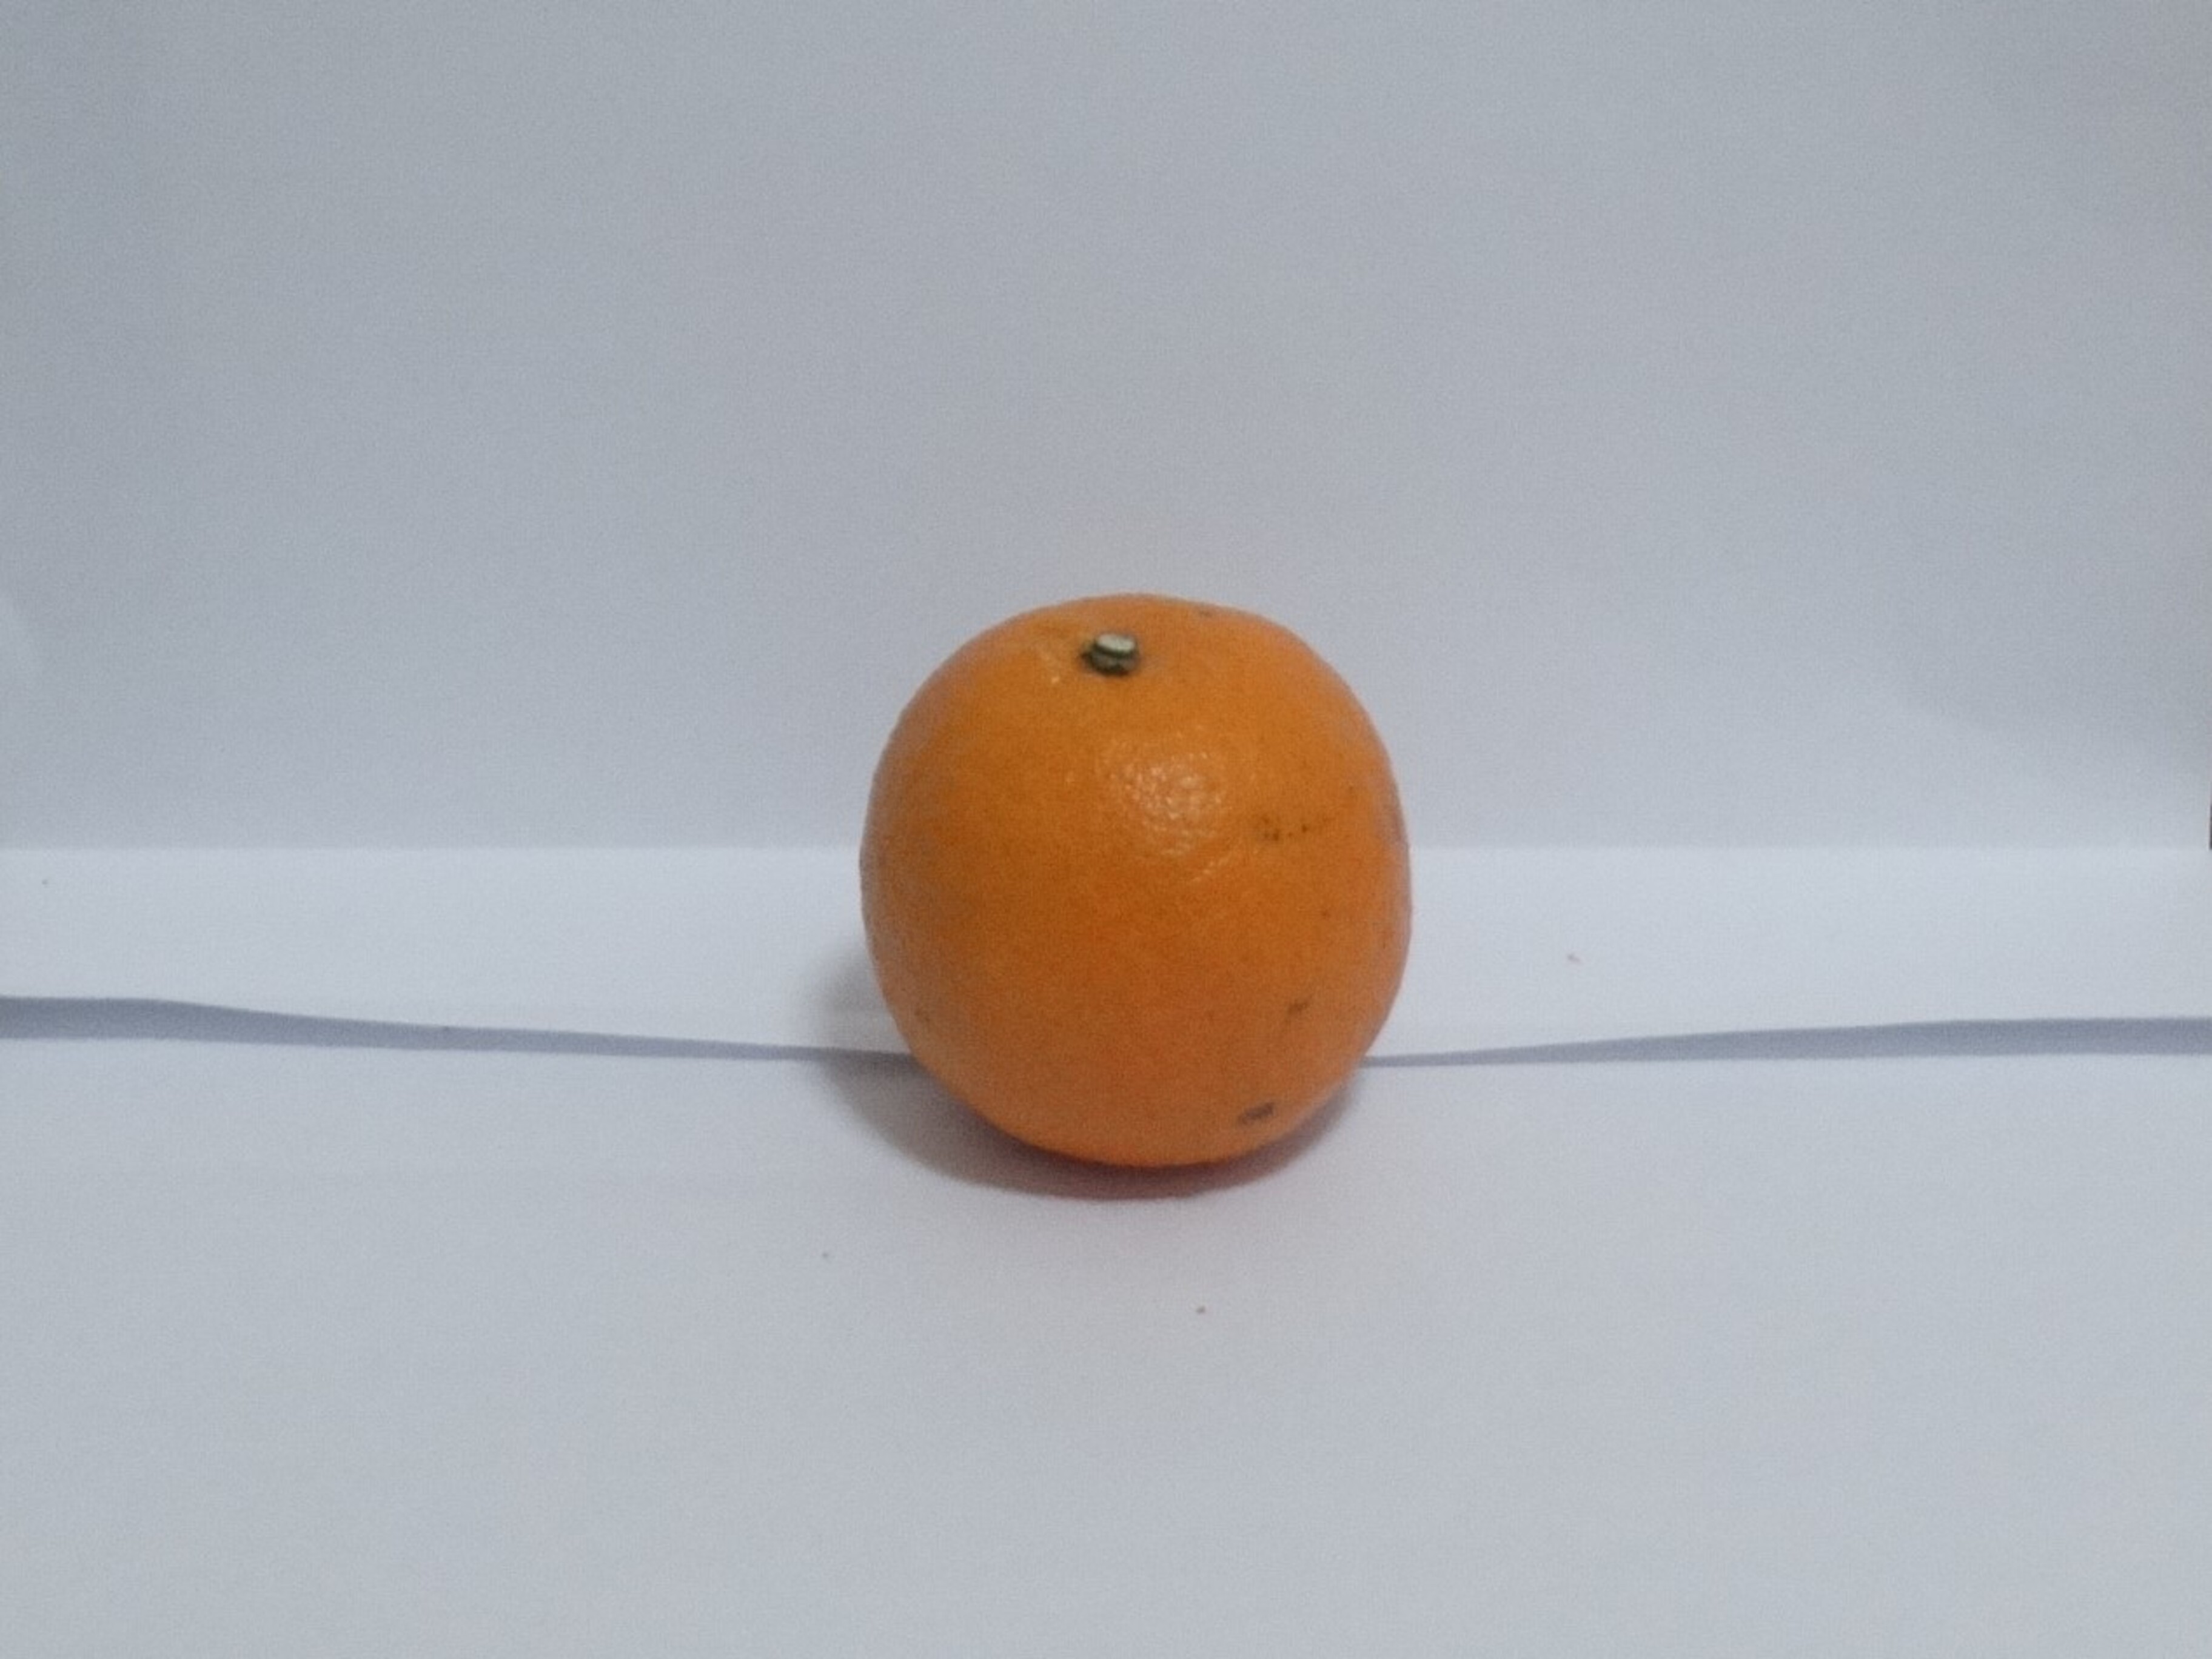
Citrus fruit variety: tankan